Frida Escobedo

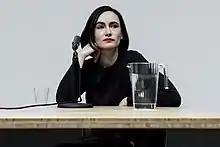
Escobedo in 2014

Frida Escobedo (born 1979) is a Mexican architect. She specifically designs and restores urban spaces: housing, community centers, art venues, and hotels. When creating, Escobedo illustrates her works within a general theme of time, not in a historical context but rather in a social context. She founded her own architectural and Design Studio in 2006 which is located in Mexico City. Escobedo is known for creating temporary and interactive works which can accommodate multiple intended purposes.